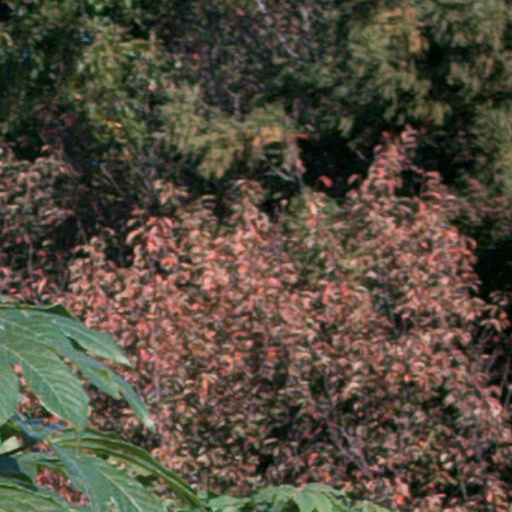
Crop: cassava